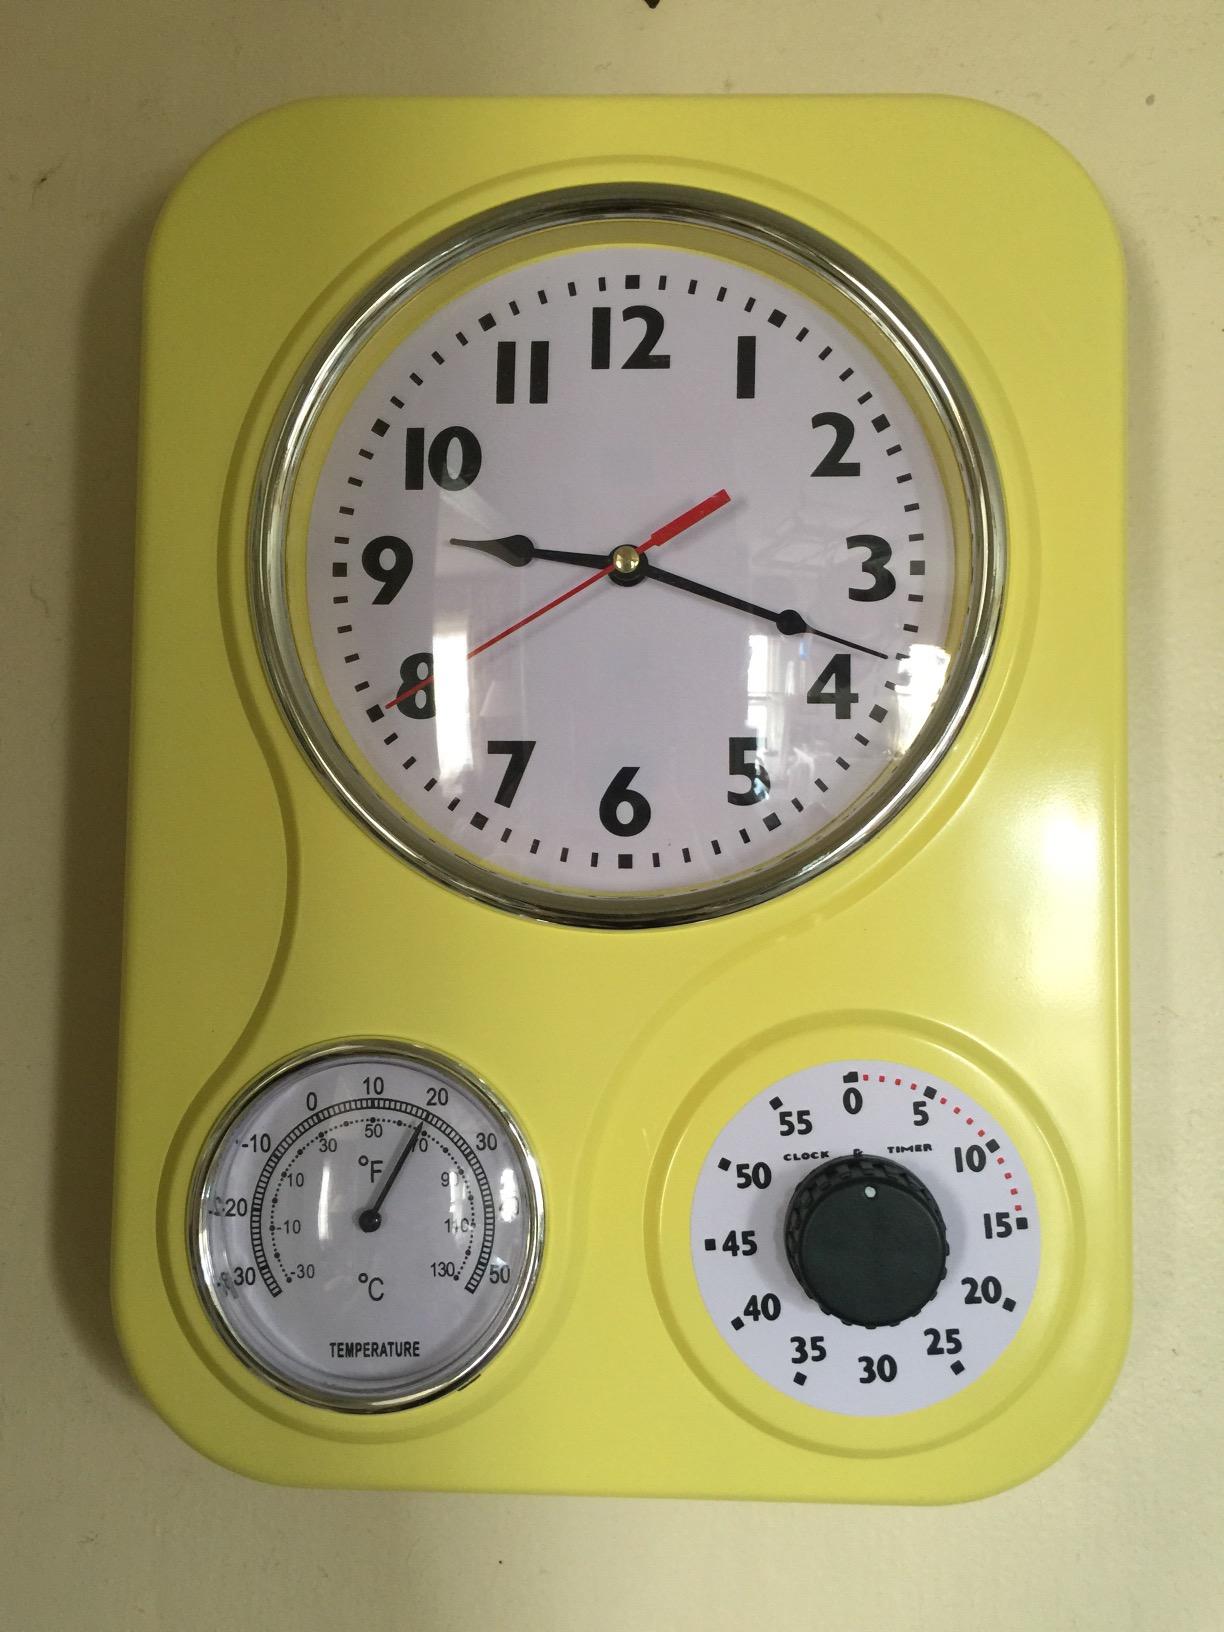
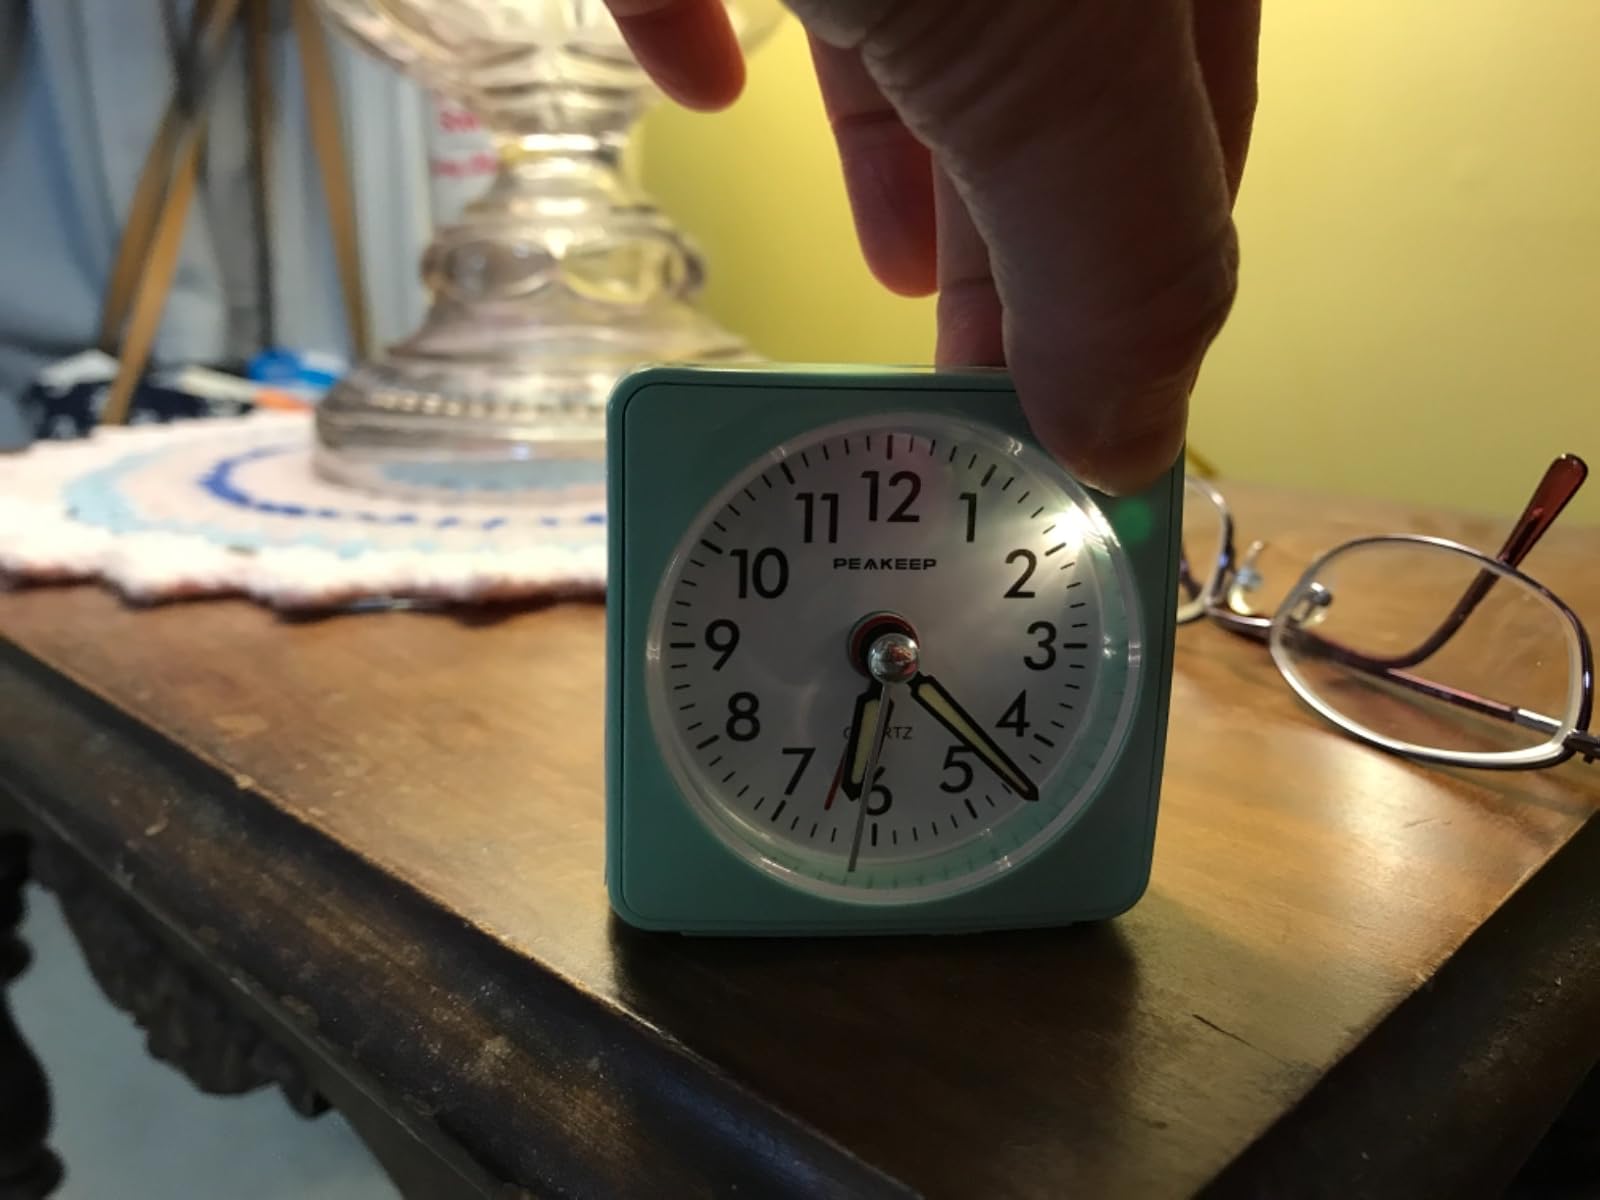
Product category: clock
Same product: no